Zmaj Aircraft

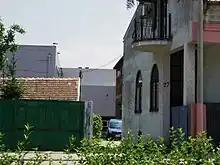
27 "Tošin Bunar" Street, the site where Zmaj was founded in 1927

The company was founded in 1927 and it was the third aeronautical factory in Serbia. At the beginning it manufactured aircraft under French license, and in 1932 it started with local planes designed by Jovan Petrović and Dragoljub Šterić. Several types of aircraft were manufactured by Zmaj, among them passenger Spartans for the domestic airliner Aeroput. Zmaj workshops manufactured 359 aircraft up until 1946, when the factory stopped manufacturing for aviation industry purposes and the company was nationalised and merged with Rogožarski into Ikarus.